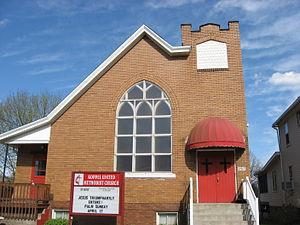
Koppel est un borough situé dans le comté de Beaver, en Pennsylvanie, aux États-Unis. En 2010, il comptait une population de 762 habitants. Il est incorporé en 1910.